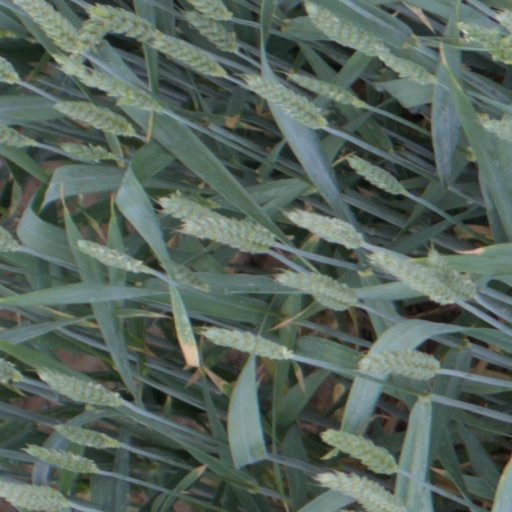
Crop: wheat